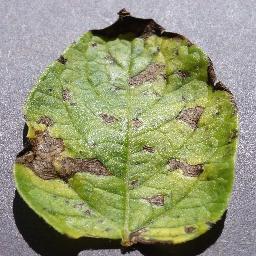
Label: Potato___Early_blight